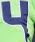
Number: 4